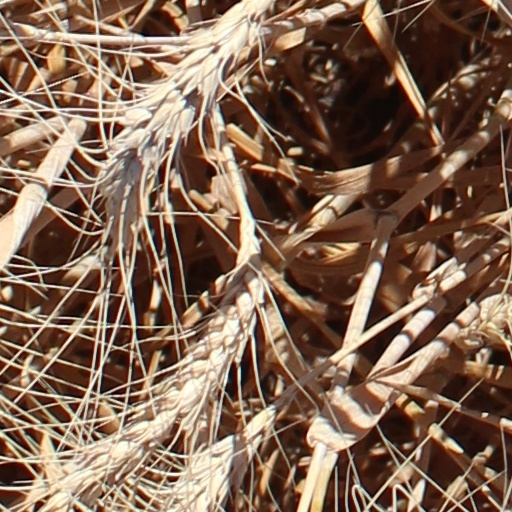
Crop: wheat